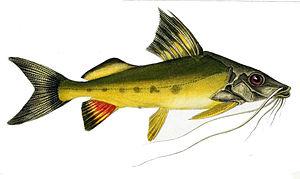
Les Pimelodus forment un genre de poissons siluriformes ou poissons-chats d'eau douce tropicale et subtropicale de la famille des Pimelodidae, originaires d'Amérique du Sud.
La province de Corrientes est une province du nord-est de l'Argentine, dont la capitale est la ville de Corrientes. Au nord comme à l'ouest elle est délimitée par le Río Paraná, qui la sépare du Paraguay et des provinces du Chaco et de Santa Fe ; sa frontière orientale est constituée par le río Uruguay, qui la sépare de la République d'Uruguay et du Brésil ; les rivières Guayquiraró et Mocoretá délimitent sa frontière sud avec la province d'Entre Ríos. Au nord-est se trouve sa seule frontière artificielle, qui la sépare de la province de Misiones.
La province de La Pampa est une province du centre de l'Argentine. Elle est bordée à l'ouest par la province de Mendoza, au sud par le Río Colorado qui la sépare de la province de Río Negro, à l'est par celle de Buenos Aires et au nord par la province de San Luis et celle de Córdoba. Sa capitale est Santa Rosa.